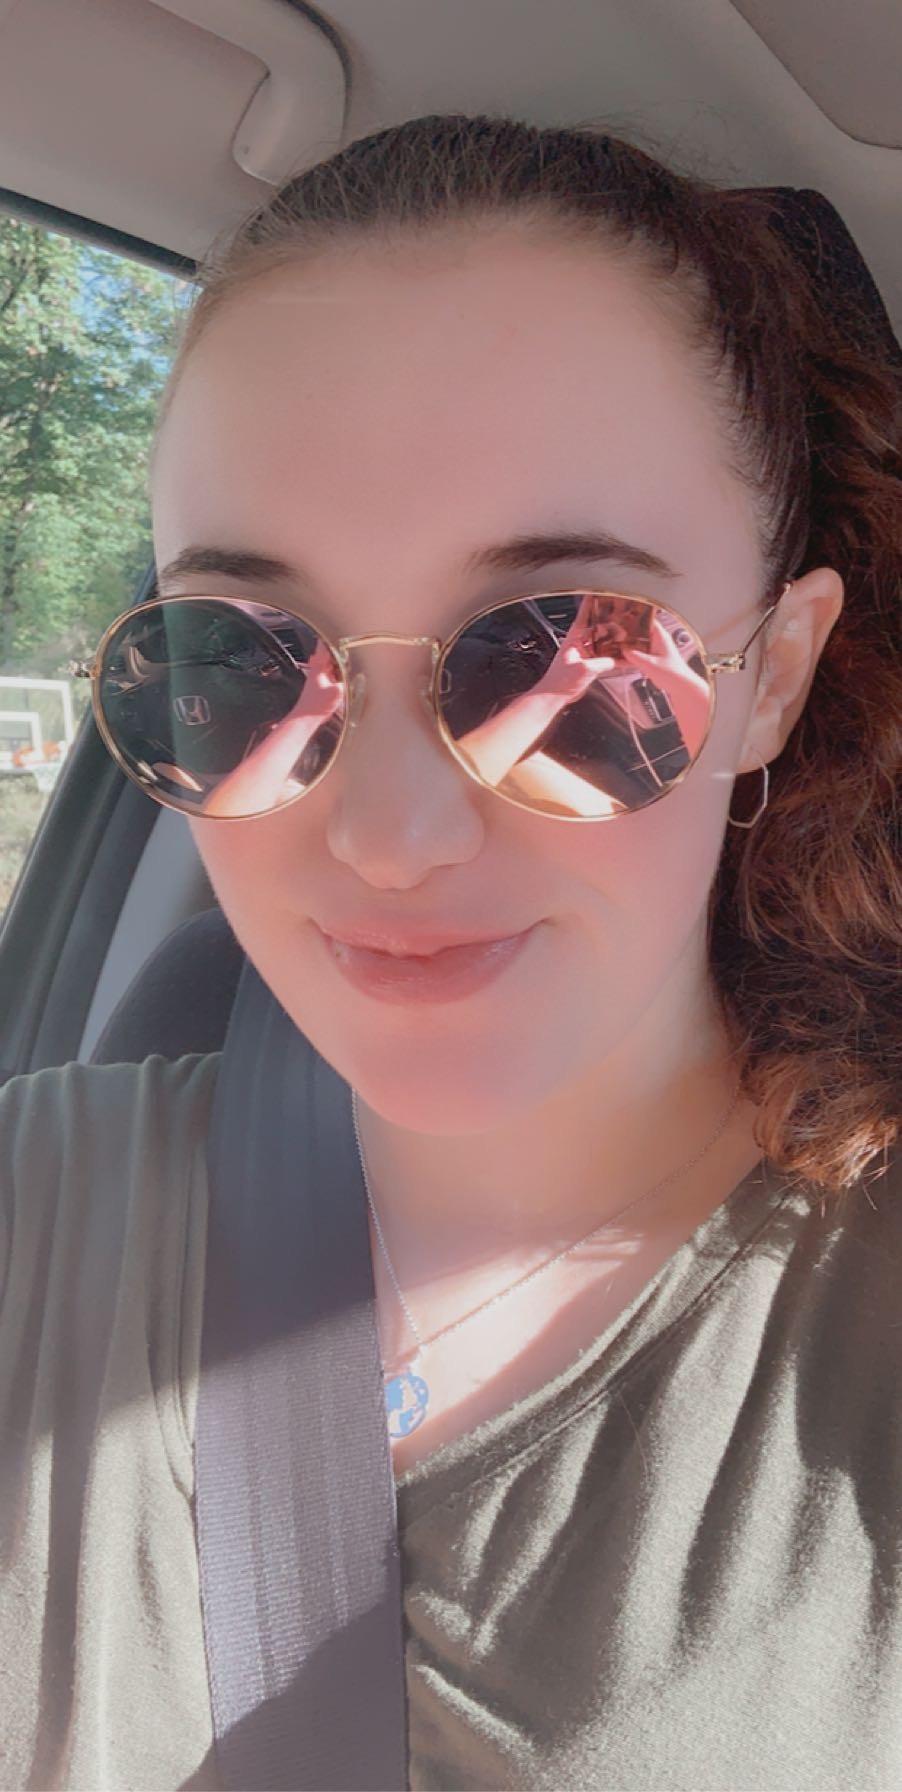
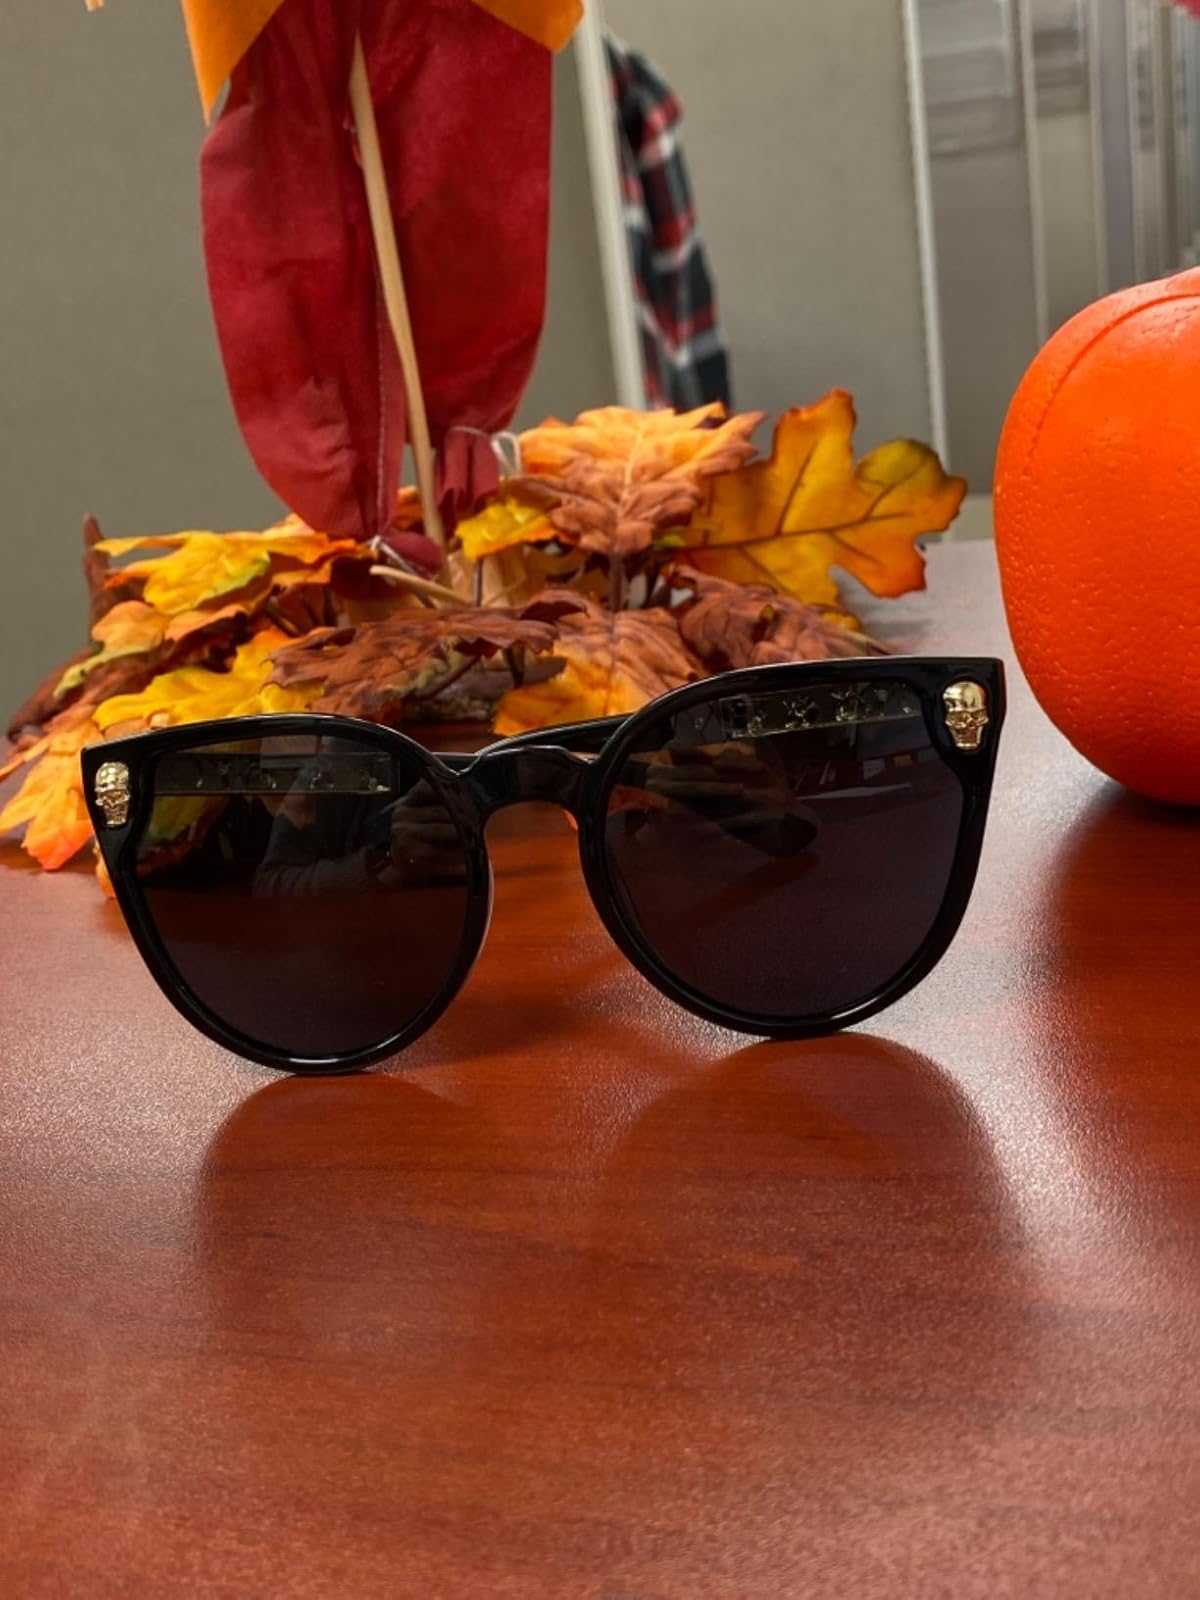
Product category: accessories_sunglasses
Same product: no